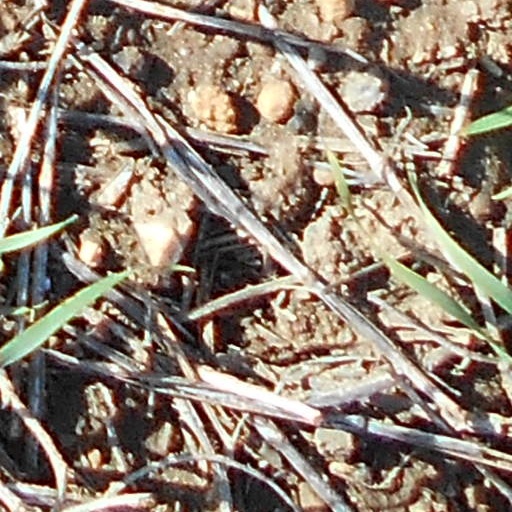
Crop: wheat